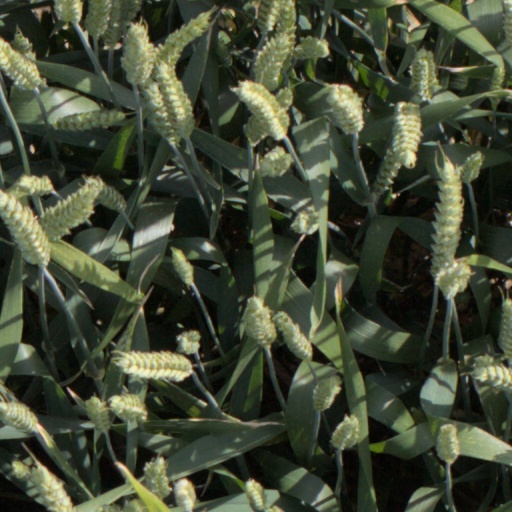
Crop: wheat